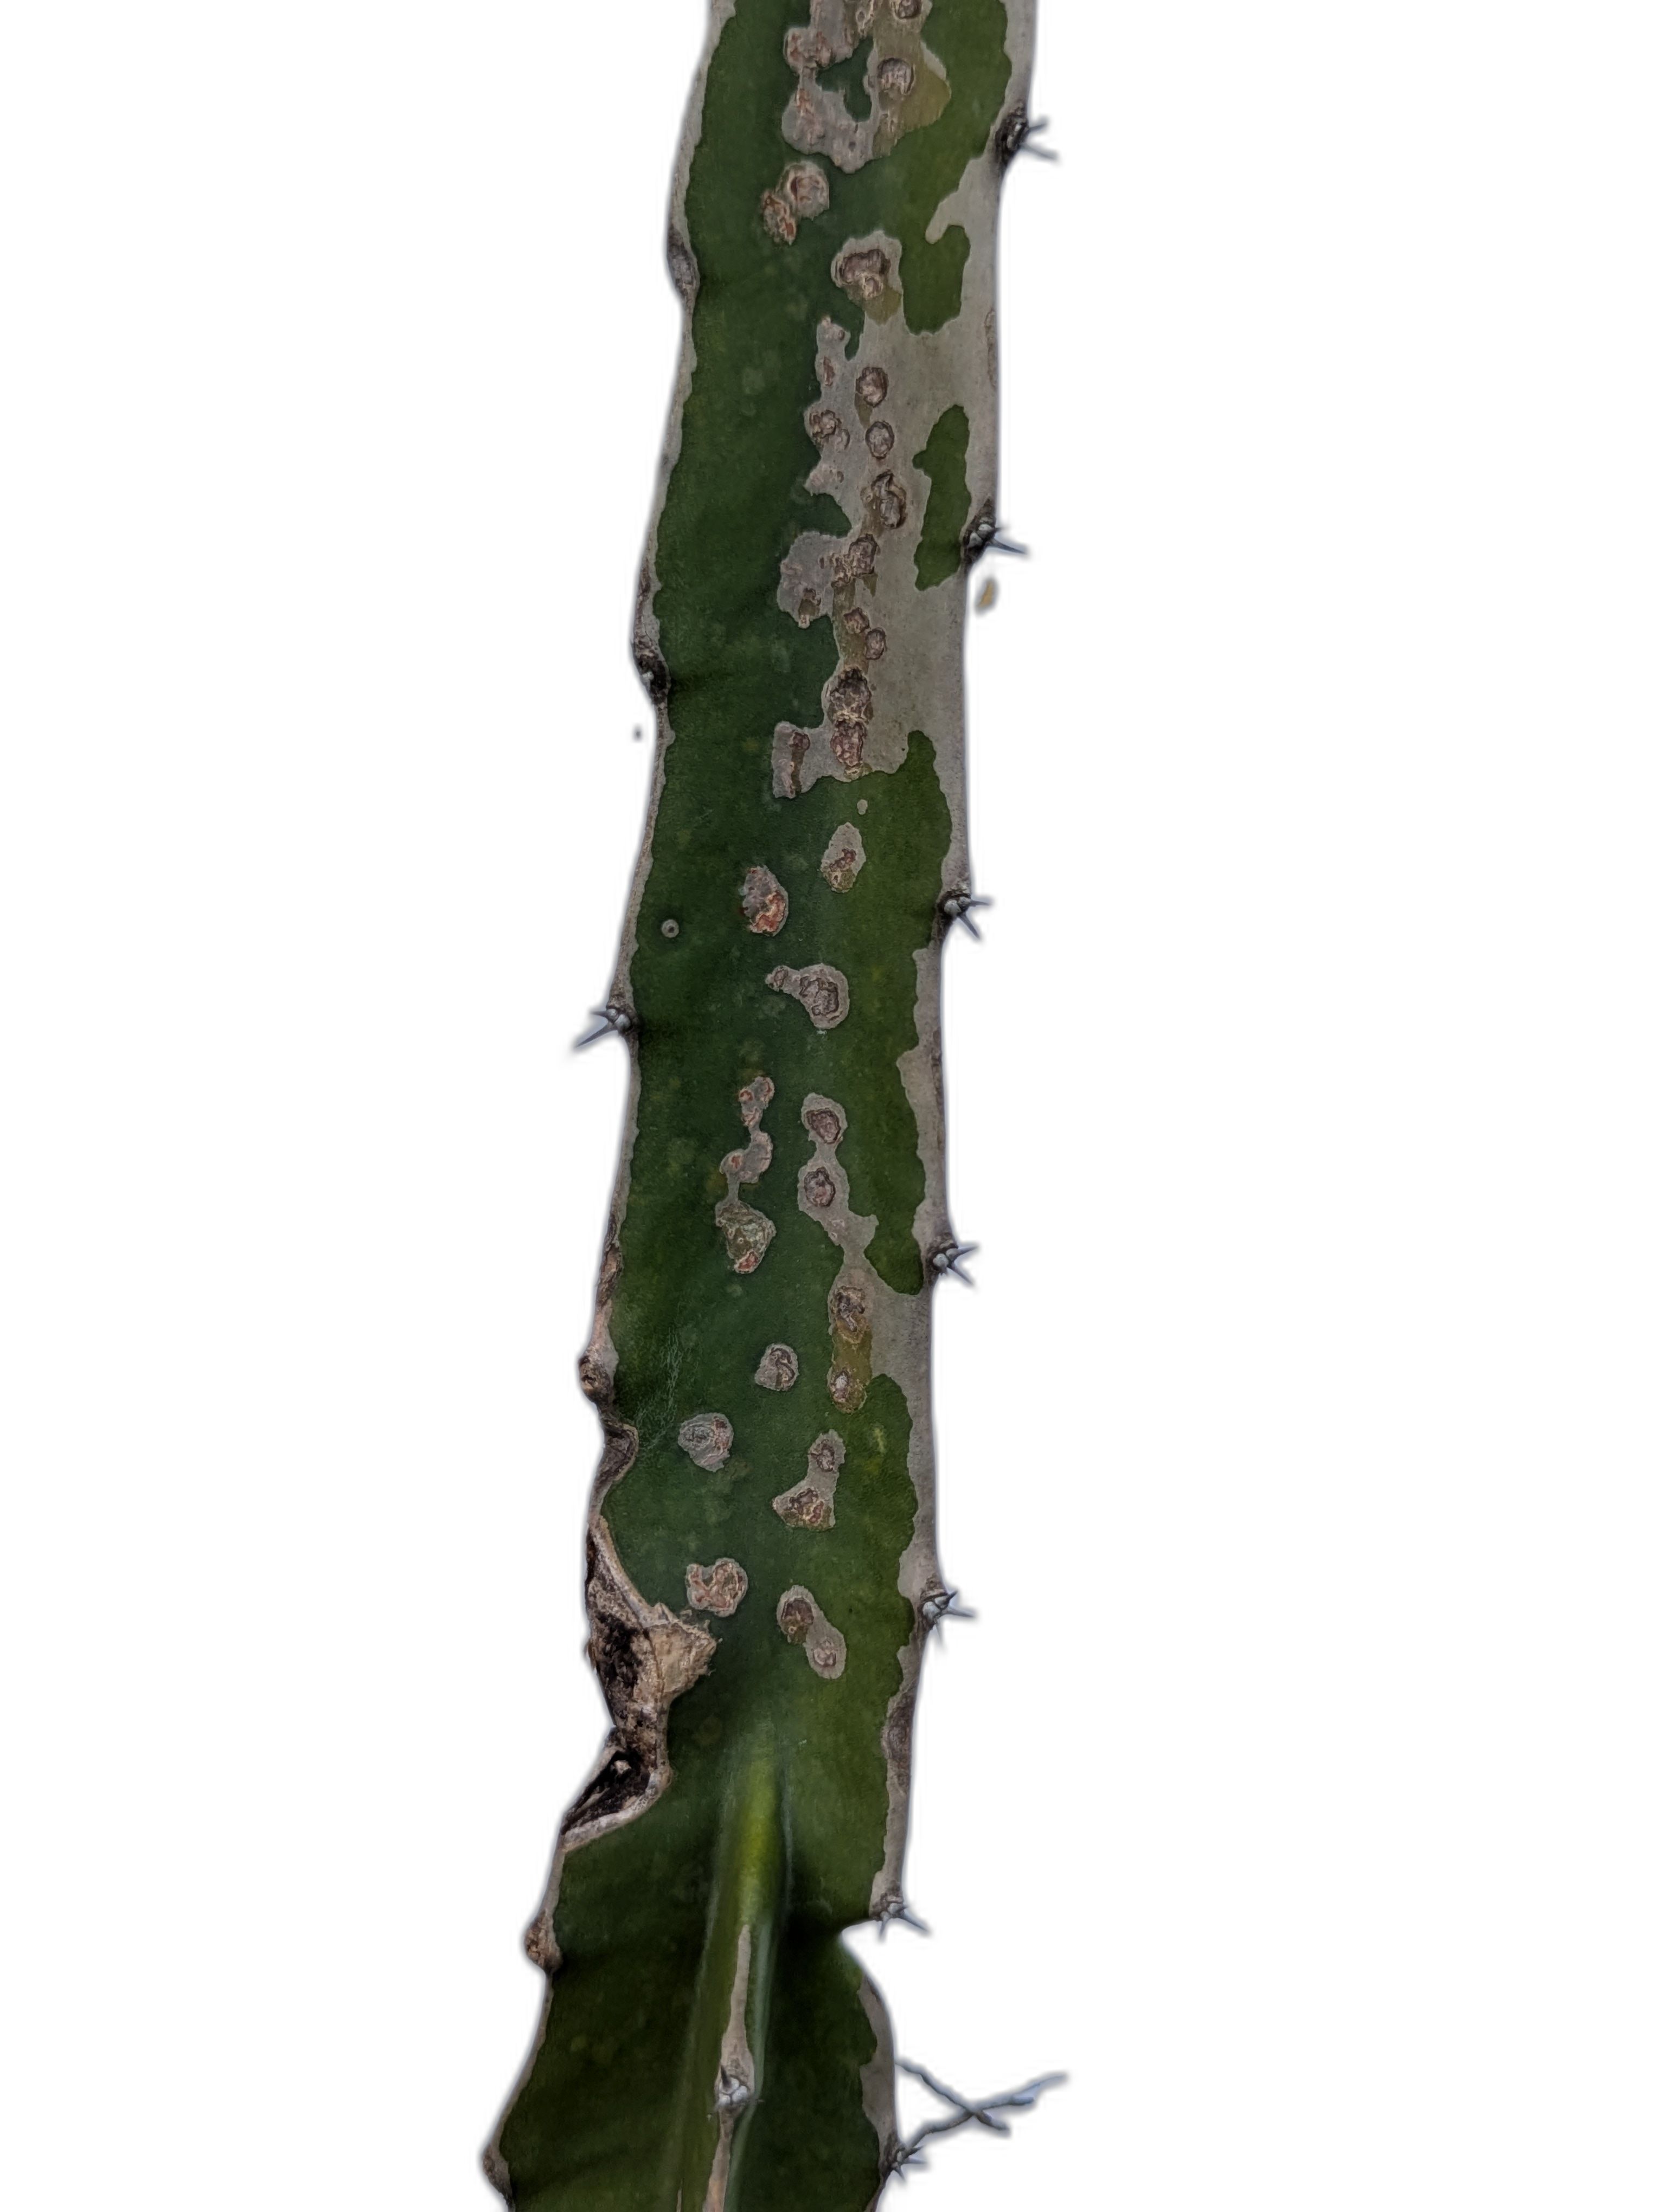
Label: Bad leaf